Clement Throckmorton (died 1573)

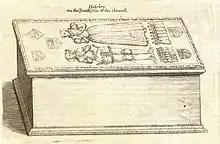
Monument to Clement Throckmorton (d. 1573) and wife Katherine Neville. Chest tomb with monumental brasses on top. Haseley Church, Warwickshire. Drawn by Wenceslaus Hollar (d. 1677)

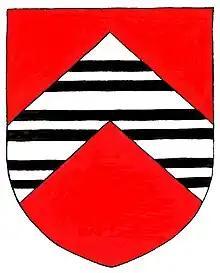
Arms of Throckmorton: "Gules, on a chevron argent three bars gemelles sable". Crest: "A falcon rising proper belled and jessed or". Mottos: (1): "Virtus Sola Nobilitas" (Virtue is the only nobility); (2): "Moribus Antiquis" (With ancient manners)

Clement Throckmorton (c. 1512 – 1573) was an English landowner and Member of Parliament in the middle years of the 16th century.